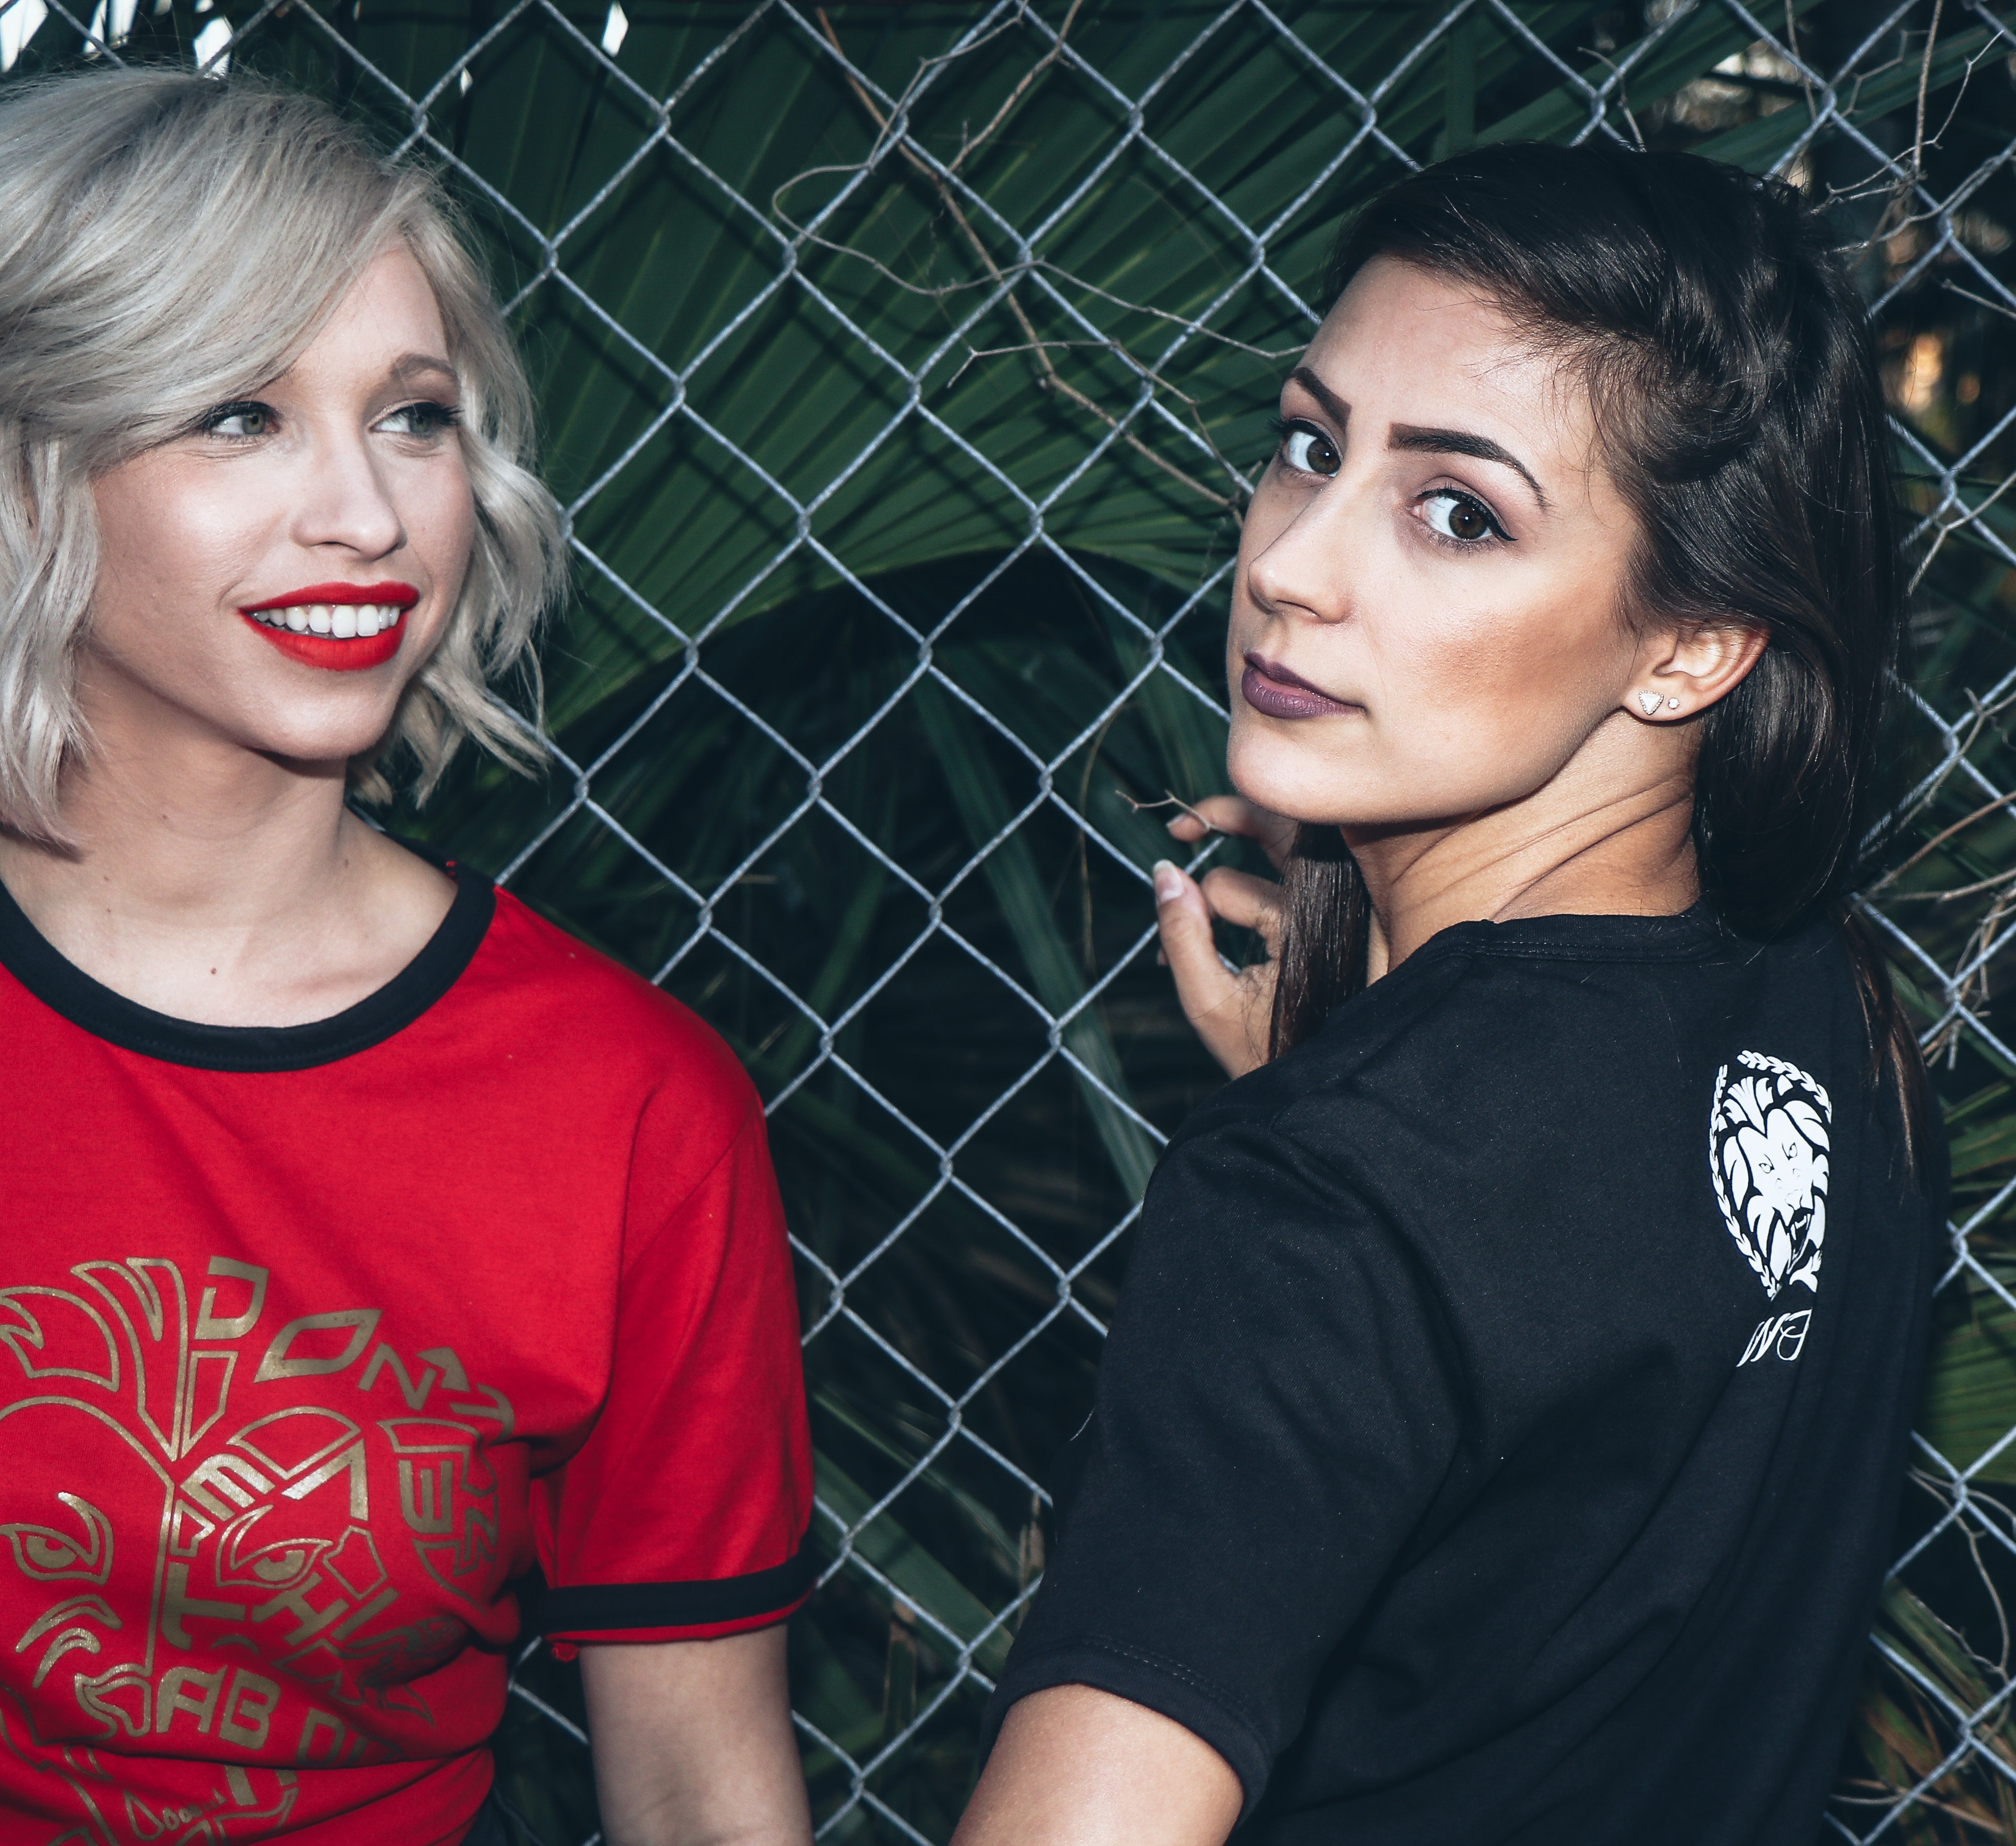
hair, face, beauty, lip, eyebrow, t shirt, fashion, nose, hairstyle, cool, photo shoot, photography, black hair, neck, smile, model, plant, sleeve, style, top, gesture, ear, love